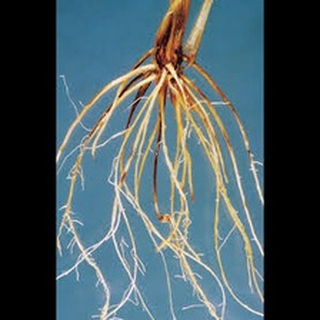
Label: wheat_common_root_rot